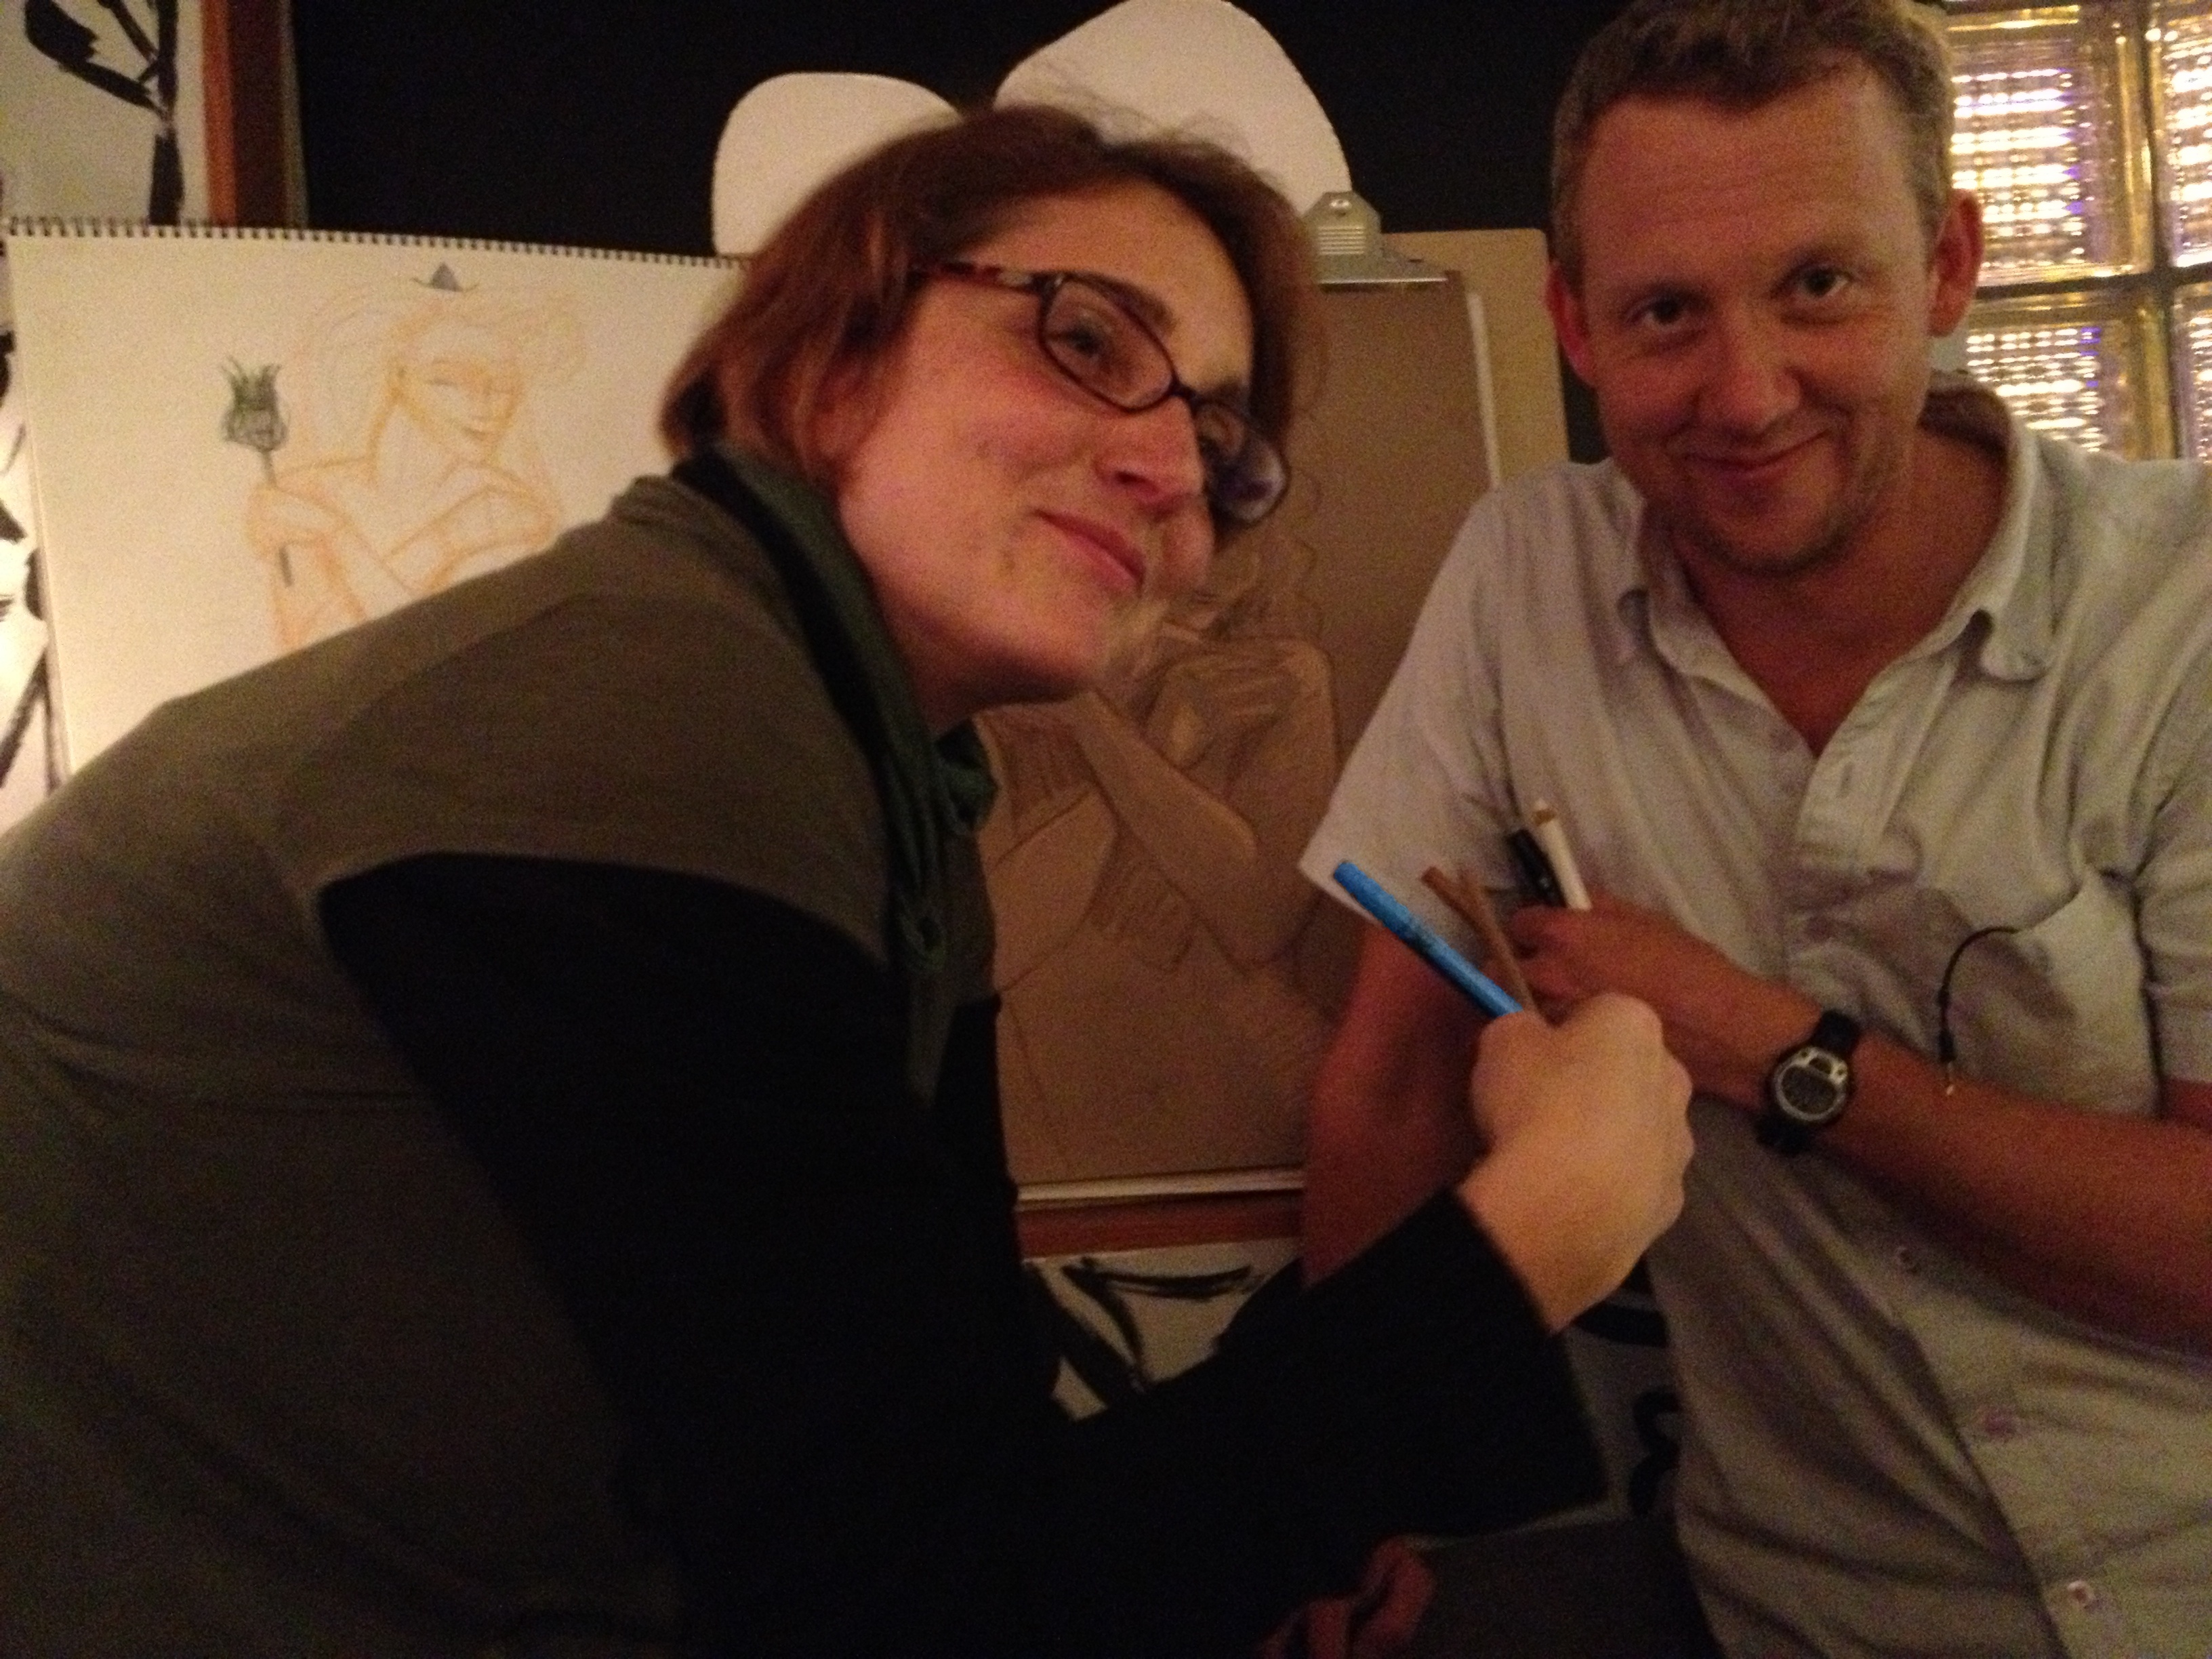
man, person, glasses